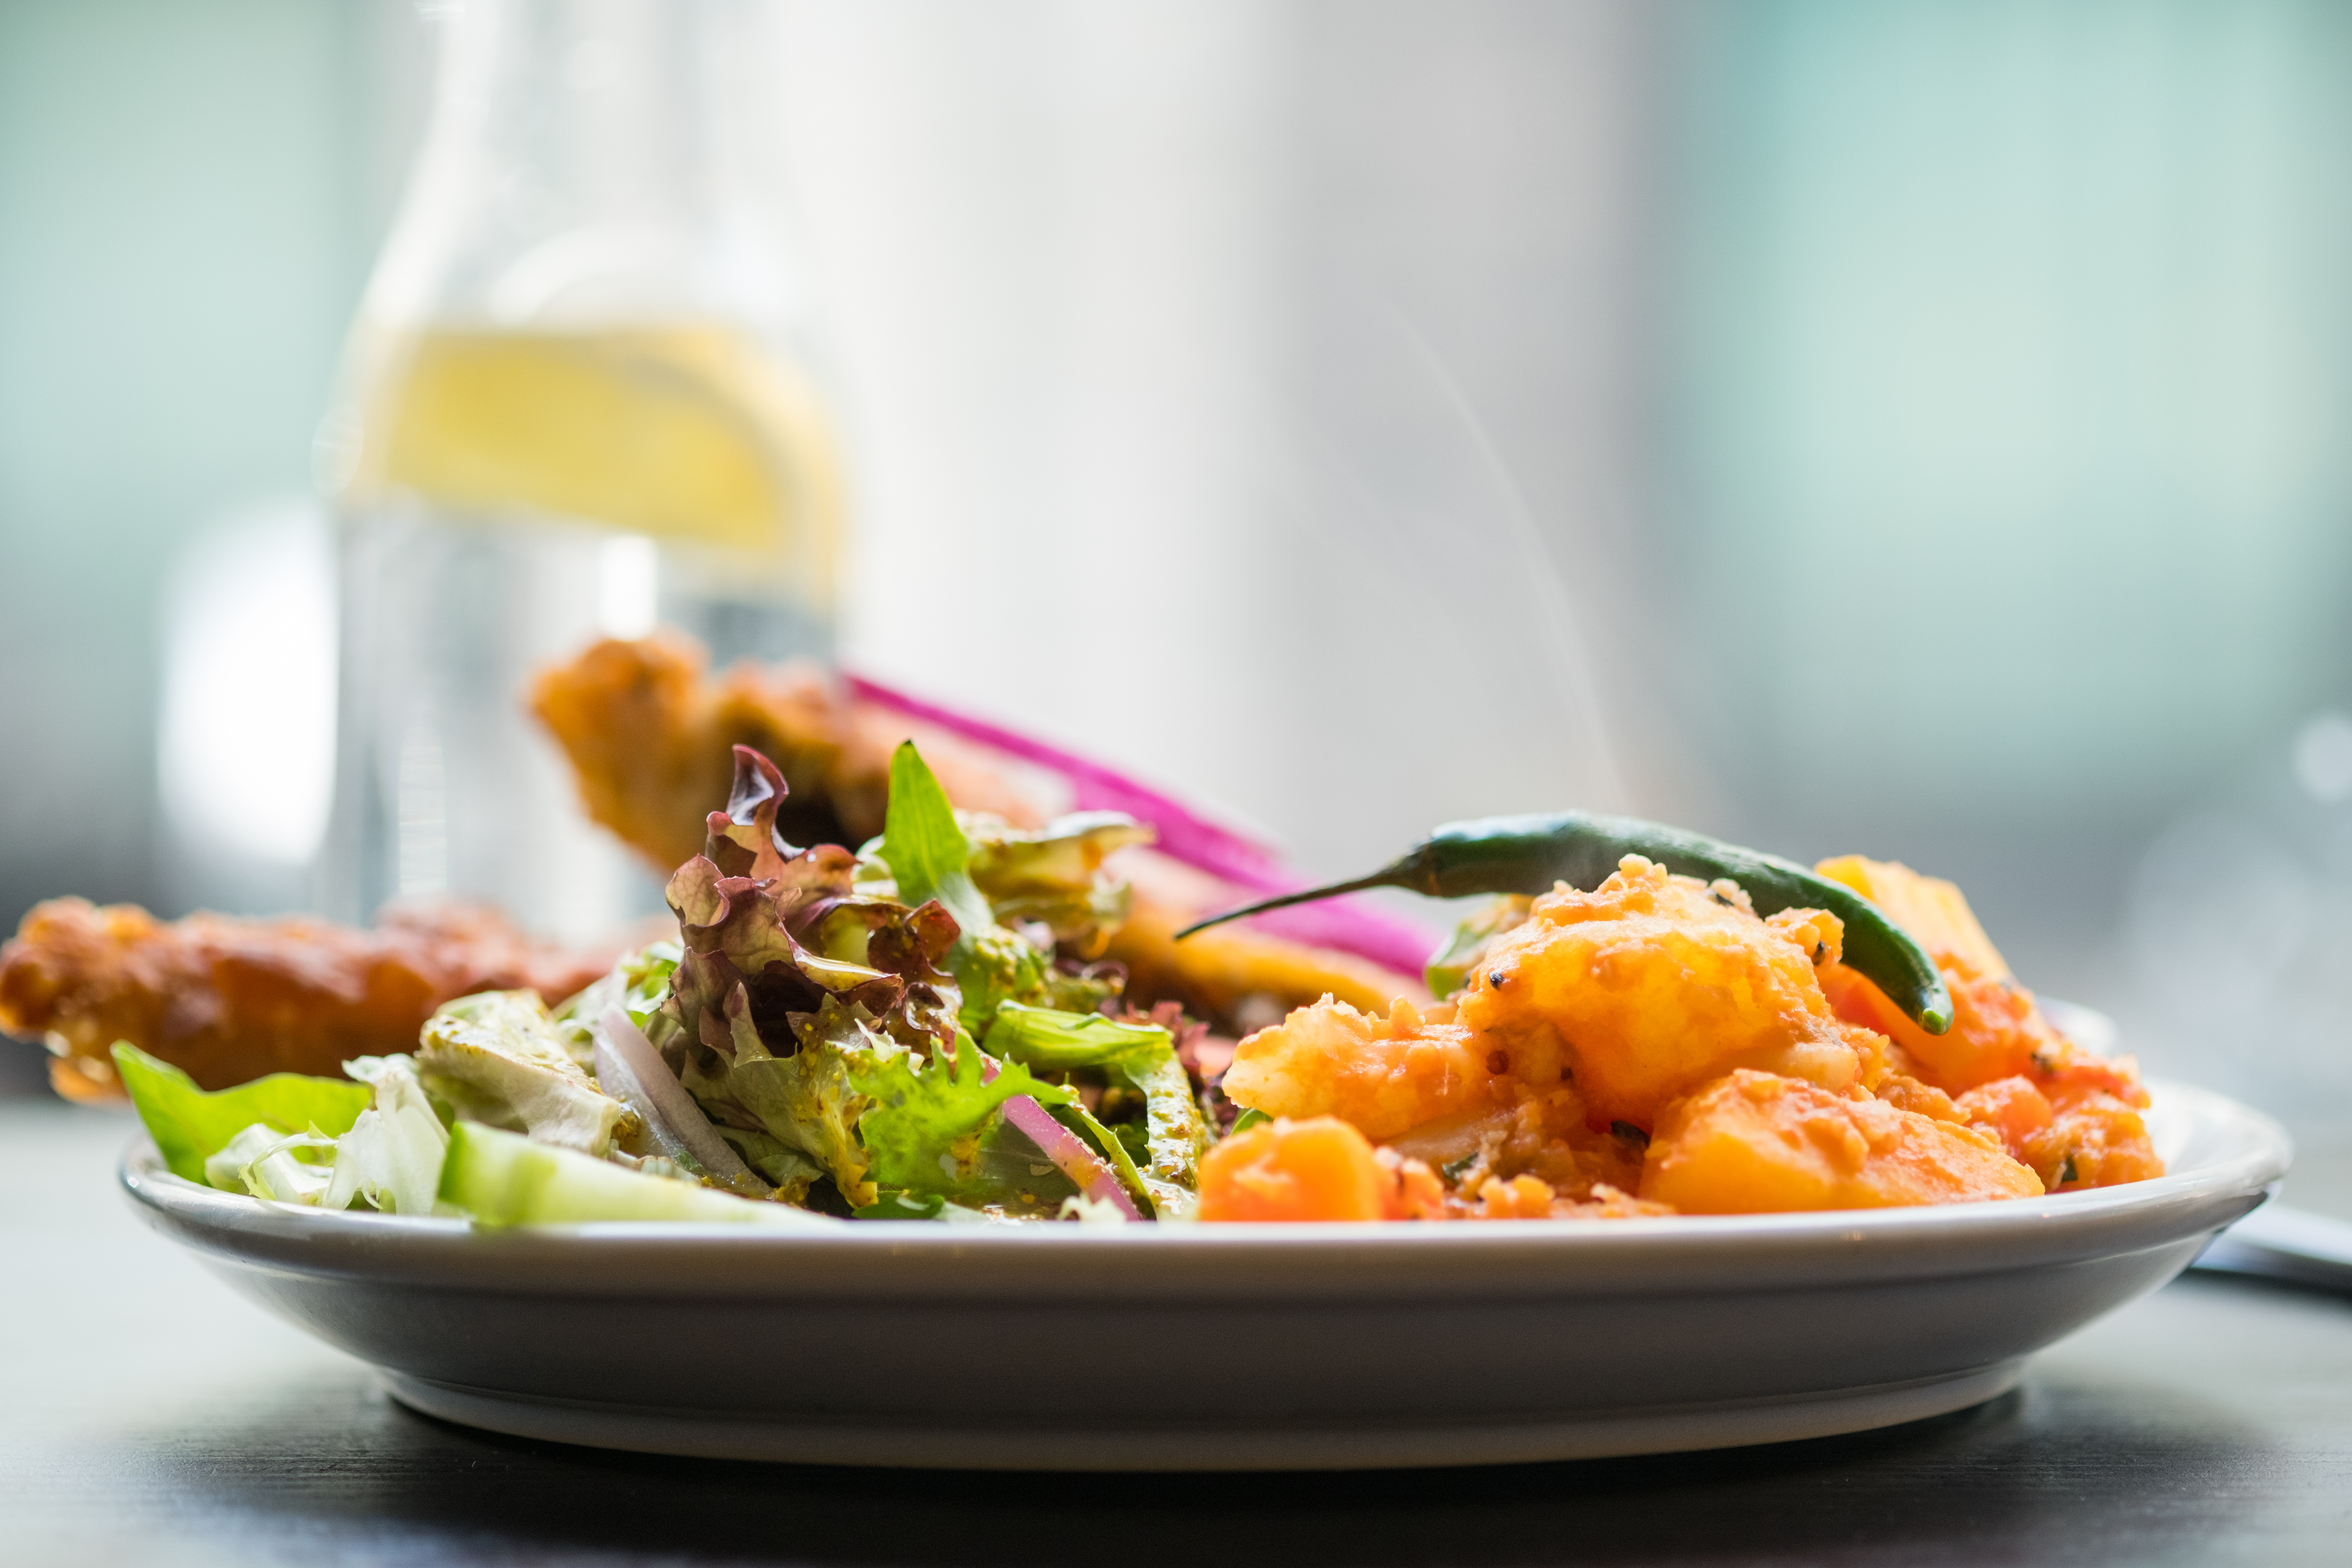
dish, meal, food, salad, produce, vegetable, cuisine, flowering plant